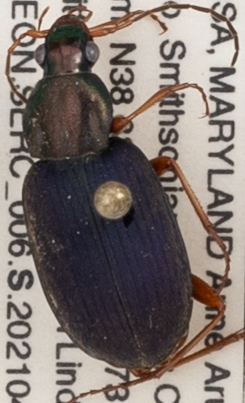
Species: Chlaenius tricolor tricolor
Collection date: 2021-04-29
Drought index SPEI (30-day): -0.672
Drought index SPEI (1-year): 2.09
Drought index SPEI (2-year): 1.45